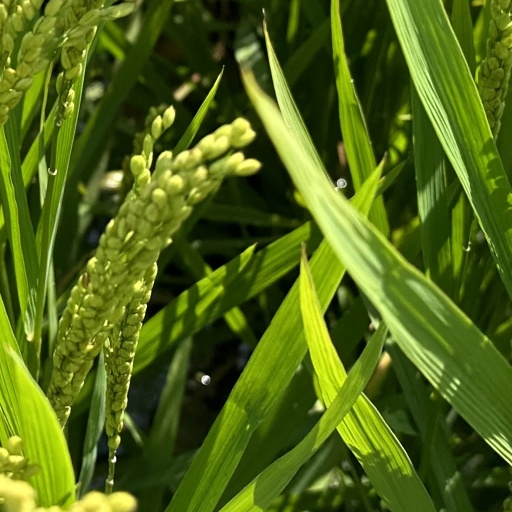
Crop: rice